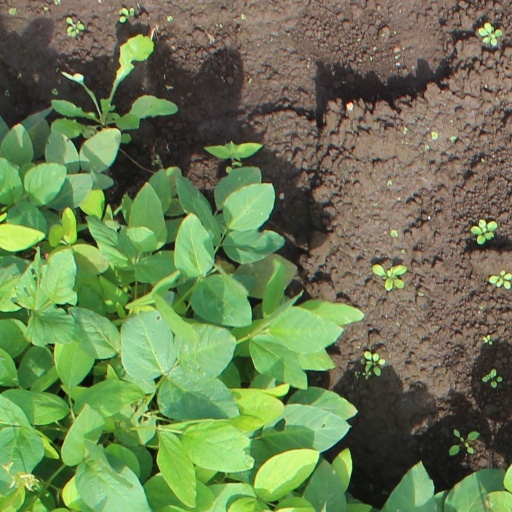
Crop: soybean